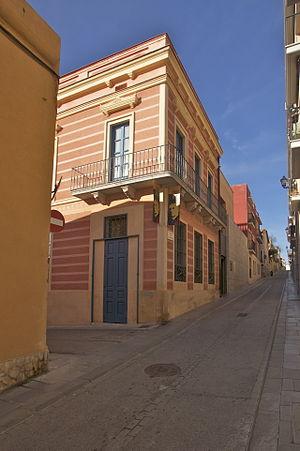
Sant Feliu de Guíxols, Catalogne: Museu Irla
Josep Irla i Bosch est un homme politique espagnol, né le 24 octobre 1876 à Sant Feliu de Guíxols en Catalogne et mort le 19 septembre 1958 à Saint-Raphaël en France.